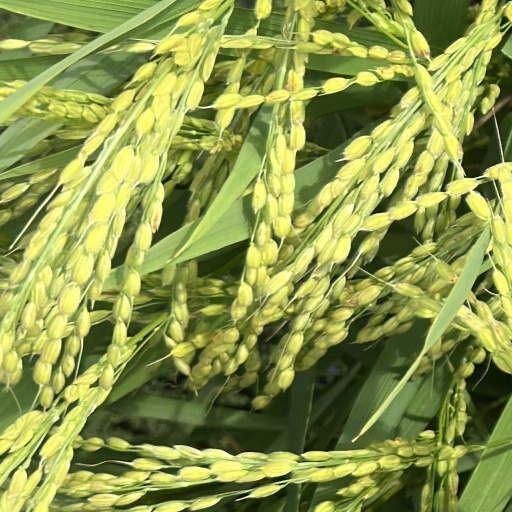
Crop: rice